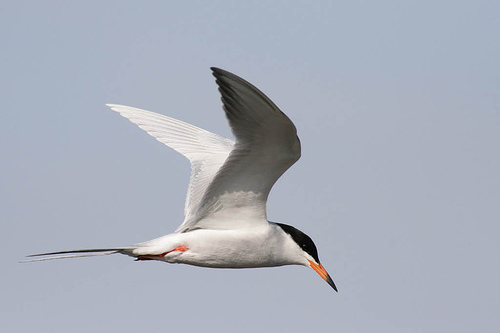
the bird has two long wingbars and a large bill.
this bird has a long pointed beak and is all white in color save for its tail, the tip of its beak, and around its eyes whichecked is black in color.
the bird is white with a black crown and a yellow beak with a black tip.
this is a grey bird with a black head and a pointy orange beak.
the bird has a white belly, the bill is long and pointed, with white wings and a black head.
this bird has wings that are white with a black head
this particular bird has a white belly and breasts and a orange bill
this is a large white bird the crown and nape are black and its bill and feet are orange.
a large bird with a white coloring and black head and orange beak with black tip.
a white bird with a black crown and orange pointed beak.
Species: Forsters Tern